Pupuk

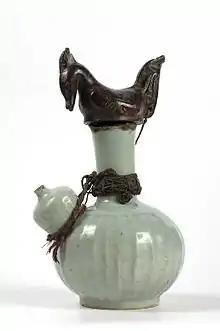
A pupuk container "perminaken" made of ceramic imported from China.

The Batak people of northern Sumatra are especially notable for the abundance and variety of their ritual arts. Batak people believed that the spirits of dead were able to influence the fortunes of their living relatives, a belief which is shared with many proto-Malay animistic tribes of Indonesia. To gain favor from the ancestor spirits, the Bataks performed elaborate rituals or sacrifices. This knowledge of magic rituals was contained in a book known as the pustaha. The pustaha were created and used by the Batak male religious specialists known as "guru" by the Karo or "datu" by the Toba people. The magic knowledge in a pustaha is known as "hadatuon" (literally "knowledge of the datu"). According to Johannes Winkler (1874-1958), a Dutch doctor which was sent to Toba in 1901 and learned the pustaha from a datu named Ama Batuholing Lumbangaol, there were three types of magic knowledge in the pustaha: the art of sustaining life (white magic), the art of destroying life (black magic), and the art of divination.